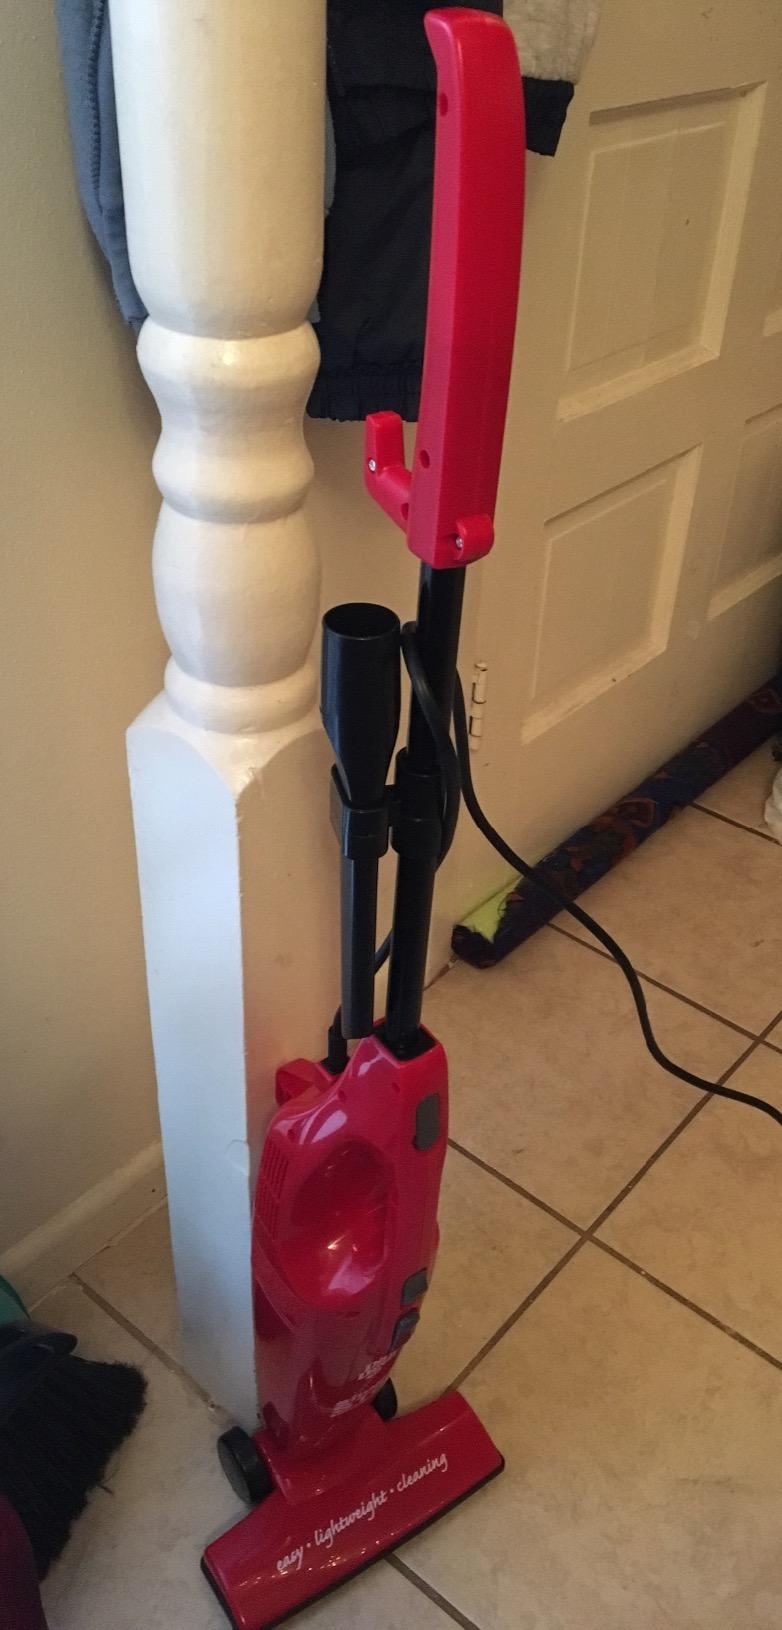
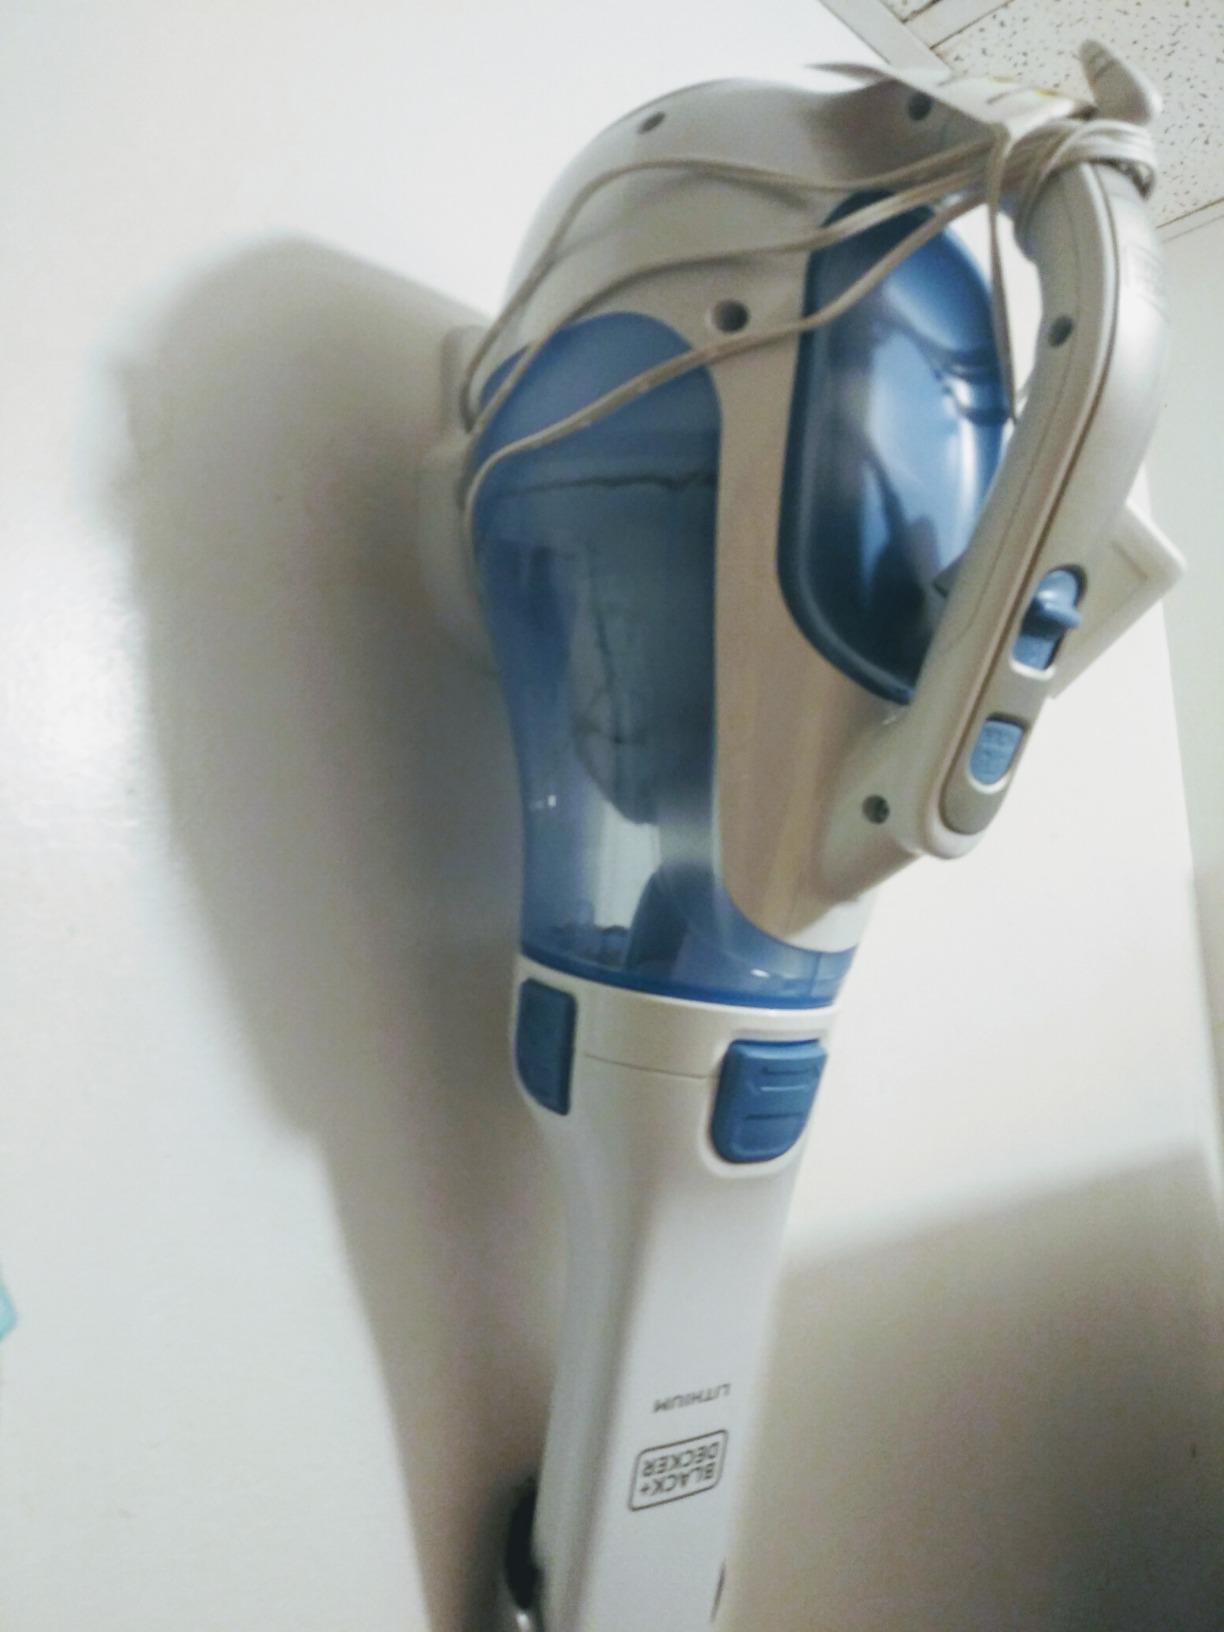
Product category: items_vacuum
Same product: no